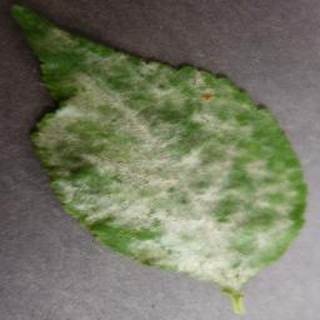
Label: cherry_powdery_mildew